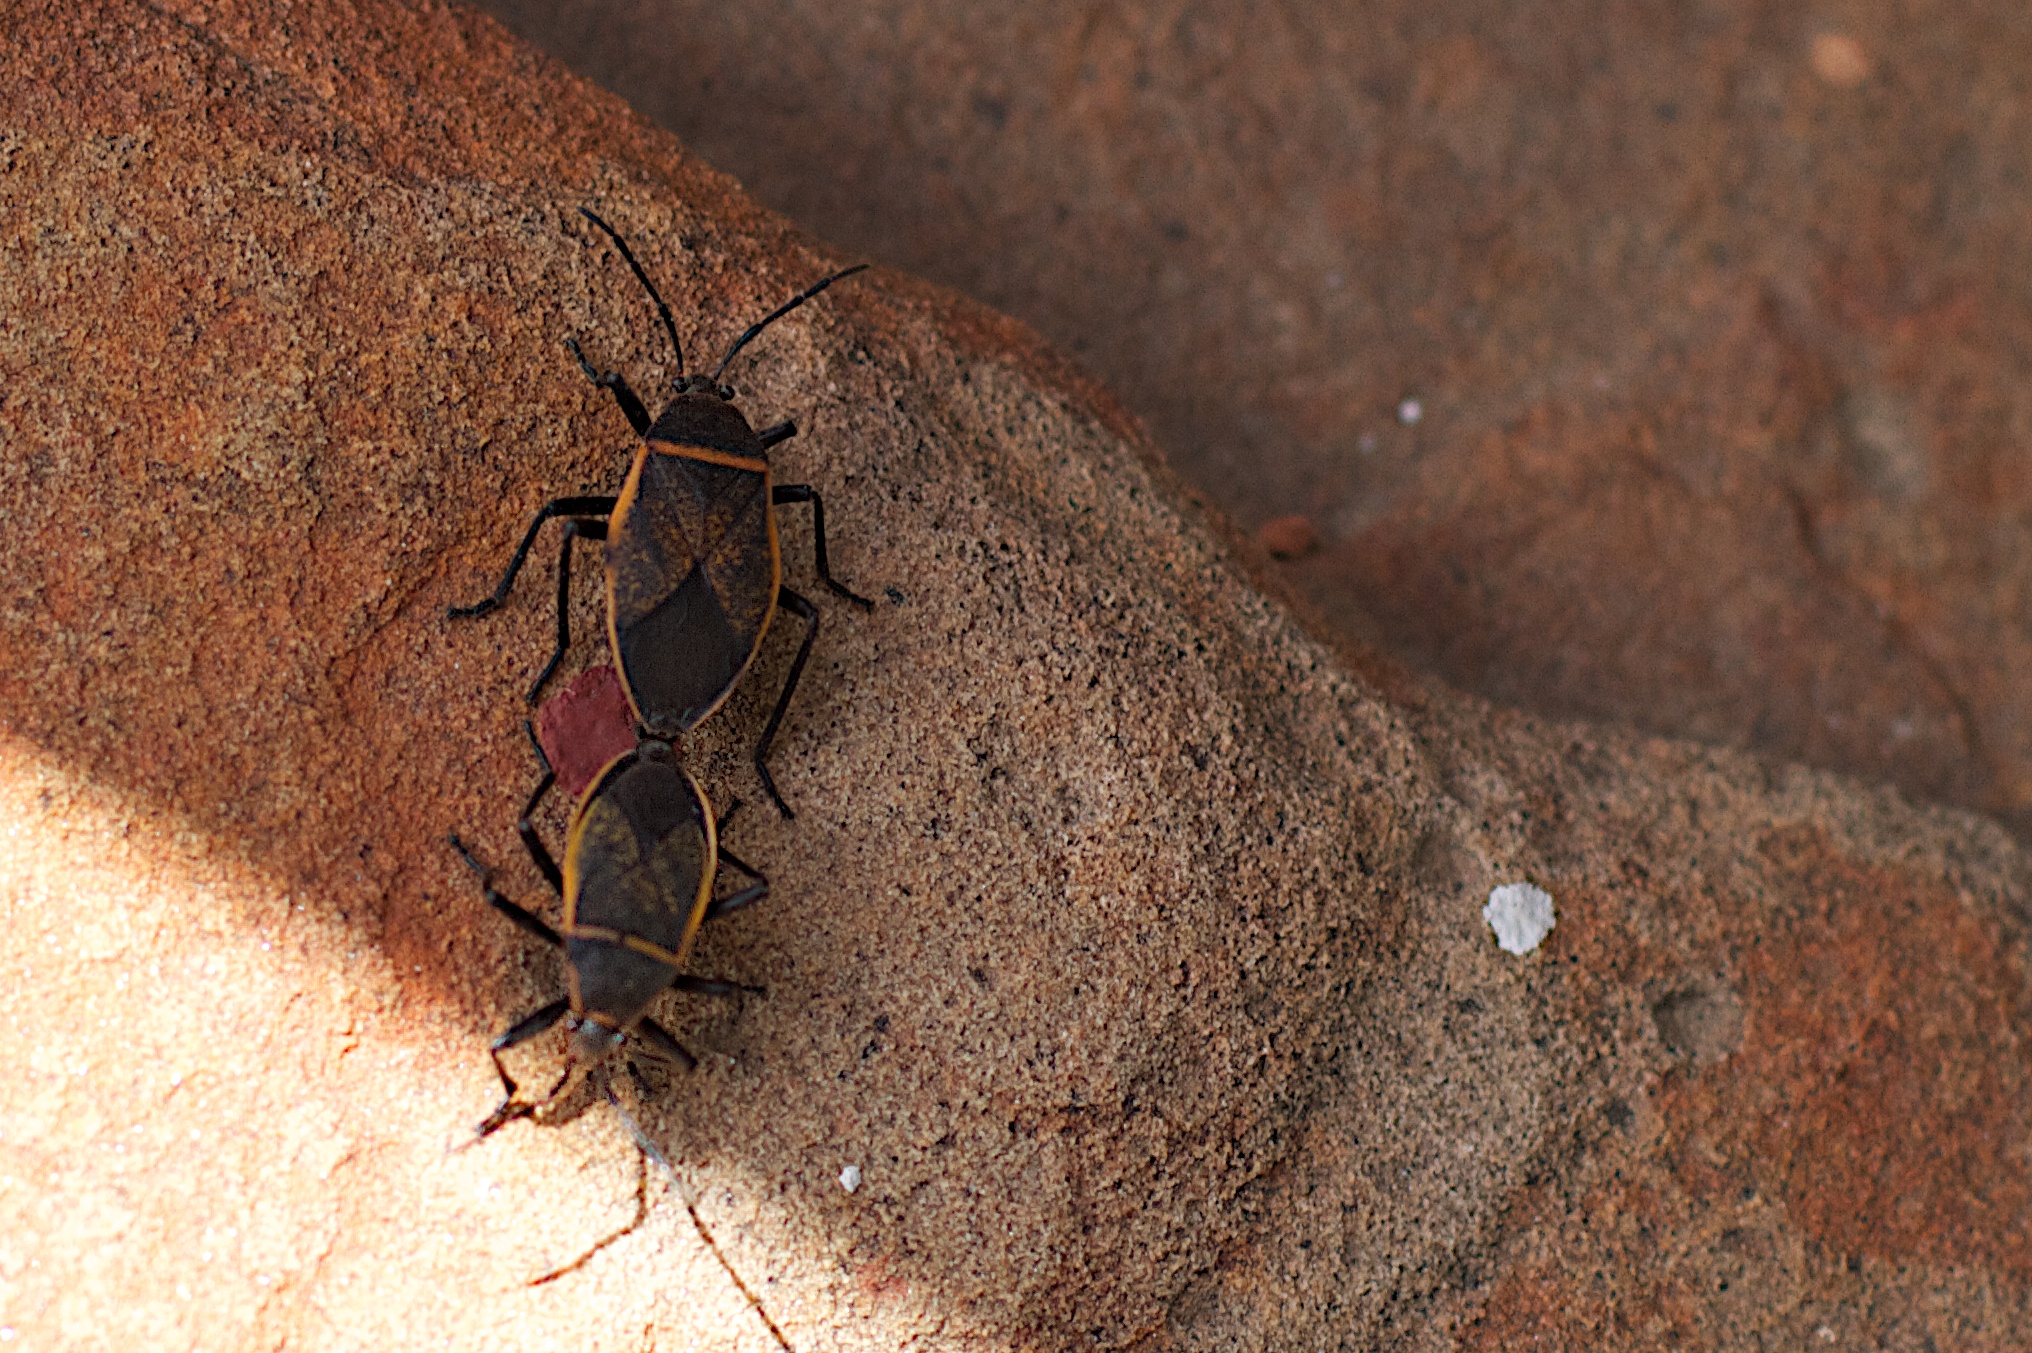
wildlife, insect, soil, moth, fauna, lizard, invertebrate, close up, cool image, macro photography